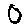
Label: 0